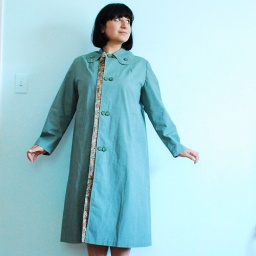
This is a cute raincoat from the 50s in a robins egg blue color with a funky lining.